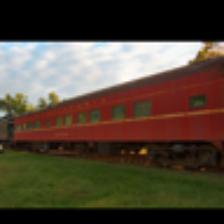
Label: NonHuman